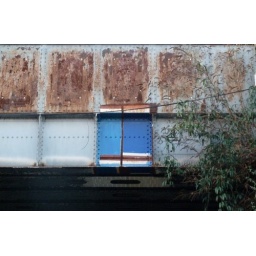
Rail bridge around Waterloo/Lambeth North.  The colour blue always catches my eye.